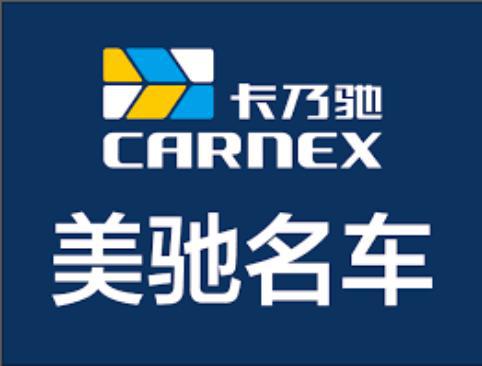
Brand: mylch
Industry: Transportation